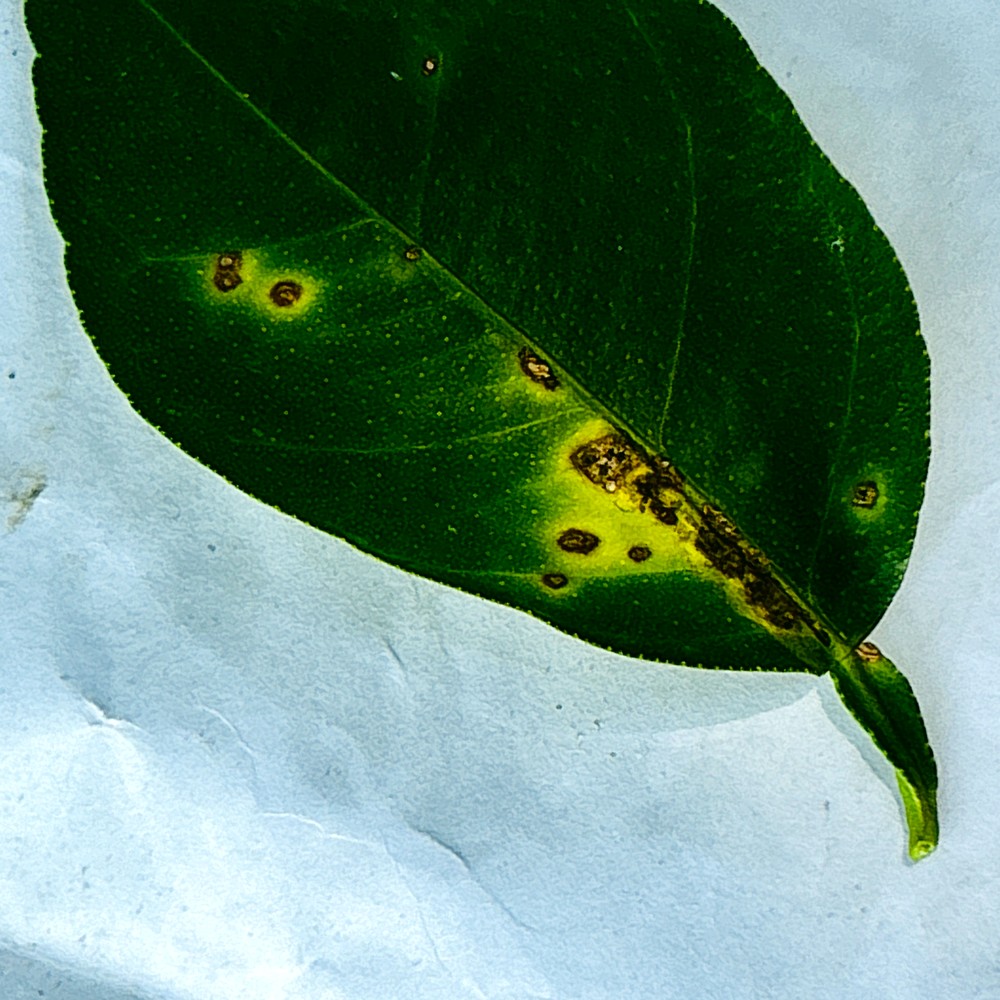
Label: Anthracnose